Lillerød Church

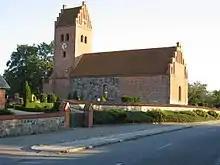
Lillerød Kirke

Lillerød Church (Danish: Lillerød Kirke) is a parish church in Lillerød, Allerød Municipality, some 20 km north of central Copenhagen, Denmark.